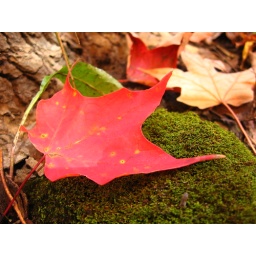
On the shore of Whitemans Creek under a big maple tree. You can see the base of the tree in the background